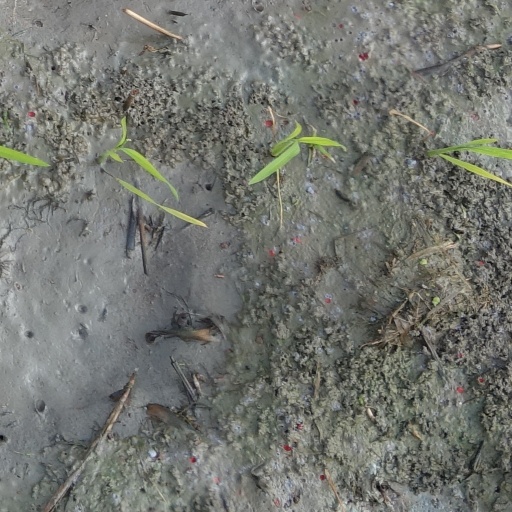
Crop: rice